History of Australia (2022–present)

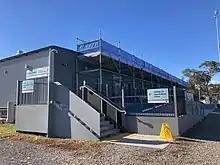
A COVID-19 vaccination clinic in Canberra

On 23 May 2022, Anthony Albanese was sworn in as Australia's new prime minister following the 2022 Australian federal election. His Labor Party defeated Scott Morrison's conservative government, forming Australia's first Labor government in almost a decade.